Hartford City Glass Company

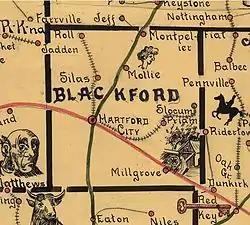
Eaton, Hartford City, and Blackford County, Indiana in 1887

During the late 1880s, the discovery of natural gas in Eaton, Indiana started an economic boom period in East Central Indiana. Manufacturers were lured to the region to take advantage of the low cost fuel. Blackford County, a small rural county located close to Eaton, had only 181 people working in manufacturing in 1880. By 1901, the county had over 1,100 people employed at manufacturing plants in small communities such as Hartford City, Indiana. Between 1880 and 1900, populations doubled in area counties such as Blackford, Delaware, and Grant. The region became Indiana's major manufacturing center.